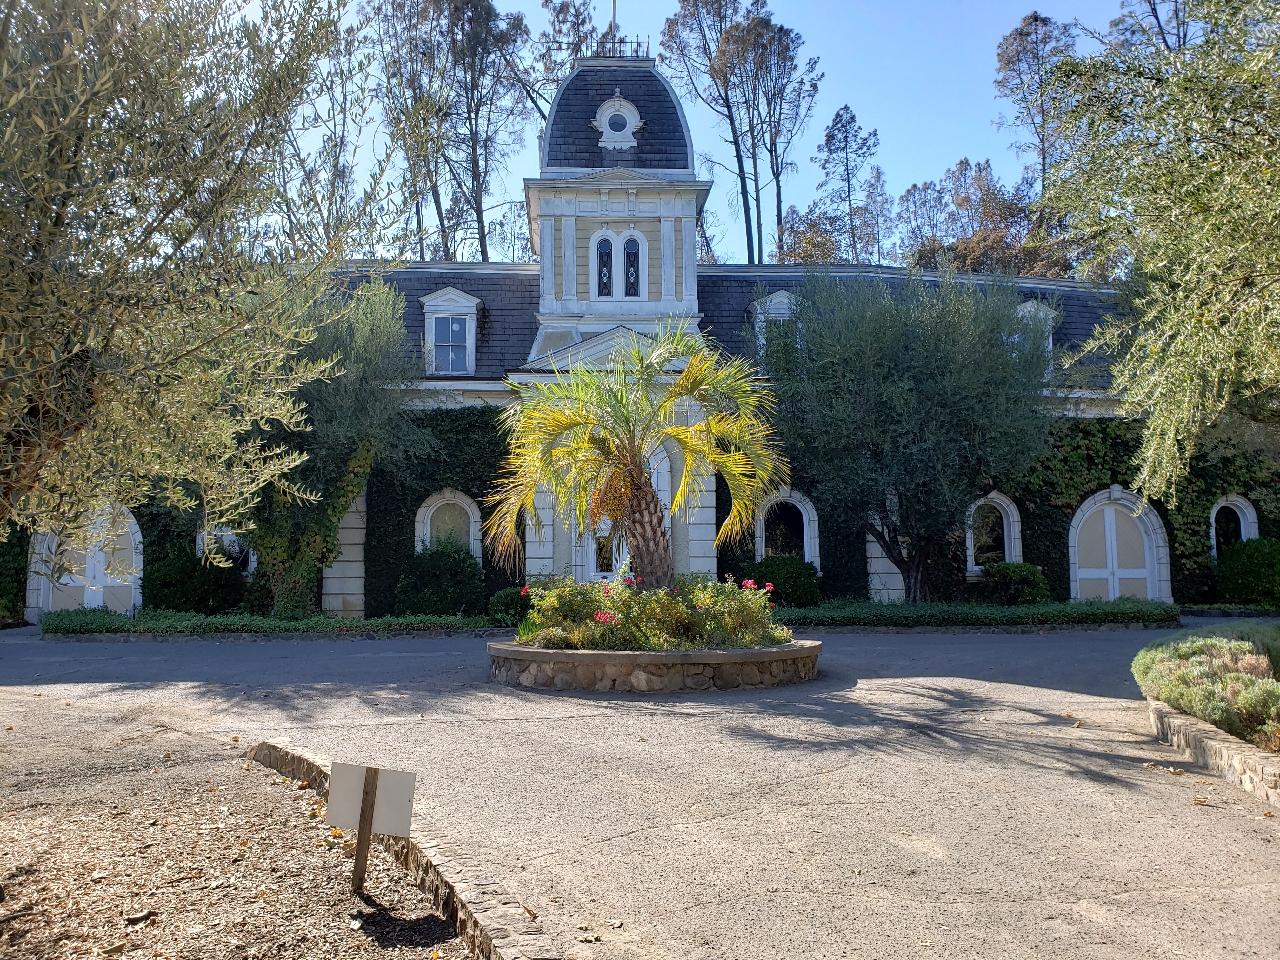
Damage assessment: no_damage